Lesbian

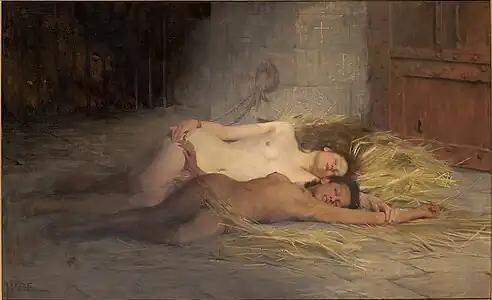
"The Victory of Faith" by Saint George Hare has been described by Kobena Mercer as depicting an interracial lesbian couple, likening it to "Les Amis" by Jules Robert Auguste.

Hermaphroditism appeared in medical literature enough to be considered common knowledge, although cases were rare. Homoerotic elements in literature were pervasive, specifically the masquerade of one gender for another to fool an unsuspecting woman into being seduced. Such plot devices were used in Shakespeare's "Twelfth Night" (1601), "The Faerie Queene" by Edmund Spenser in 1590, and James Shirley's "The Bird in a Cage" (1633). Cases during the Renaissance of women taking on male personae and going undetected for years or decades have been described as transvestism by homosexual women.